Fonthill Gifford

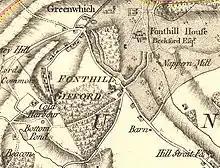
Detail from Andrews’ and Dury's Map of Wiltshire, 1773

The name of the village and parish derives from the Giffard family, landowners, beginning with Berenger Giffard who was lord in 1086. The Marvyn family were lords of the manor from the fifteenth to the seventeenth century. Among them were Sir John Marvyn (c.1503–1566), MP and High Sheriff, who purchased the adjoining Compton Bassett manor; and his son James (1529–1611), also MP.